Presidency of Mauricio Macri

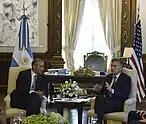
Macri and U.S. president Obama, March 2016

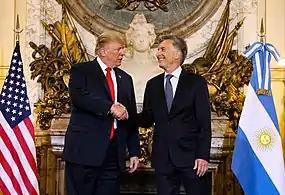
Macri shaking hands with Donald Trump at Casa Rosada, November 2018

The United States Secretary of State John Kerry congratulated the country for its "successful elections", adding that he was "looking forward to working closely" with Macri and his government. Meanwhile, United States Ambassador to Argentina Noah Mamet wished Macri well. Members of the United States House of Representatives later asked Barack Obama in a letter to prioritise US-Argentine relations during 2016, stating that "The United States and Argentina should be natural partners. Both have highly educated populations, diversified economies and vast natural resources" and calling such a relationship a "win-win" for both countries. The letter also stressed the importance of reversing high levels of anti-Americanism in the country and resolving the holdout problem with the vulture funds, among other key issues.